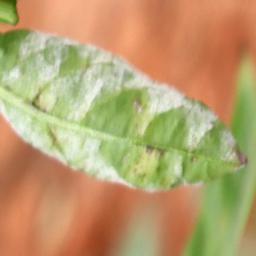
Label: powdery mildew